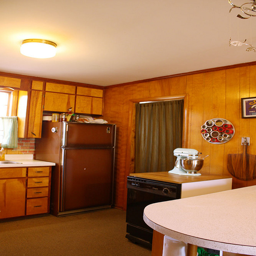
A brown refrigerator freezer sitting inside of a kitchen.
A living area with stove, refrigerator and sink.
A kitchen with a refrigerator, dishwasher, mixer and a kitchen table.
A kitchen with a dishwasher, refrigerator, mixer and door.
A kitchen has brown walls, curtains and cabinets.